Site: brandenburg
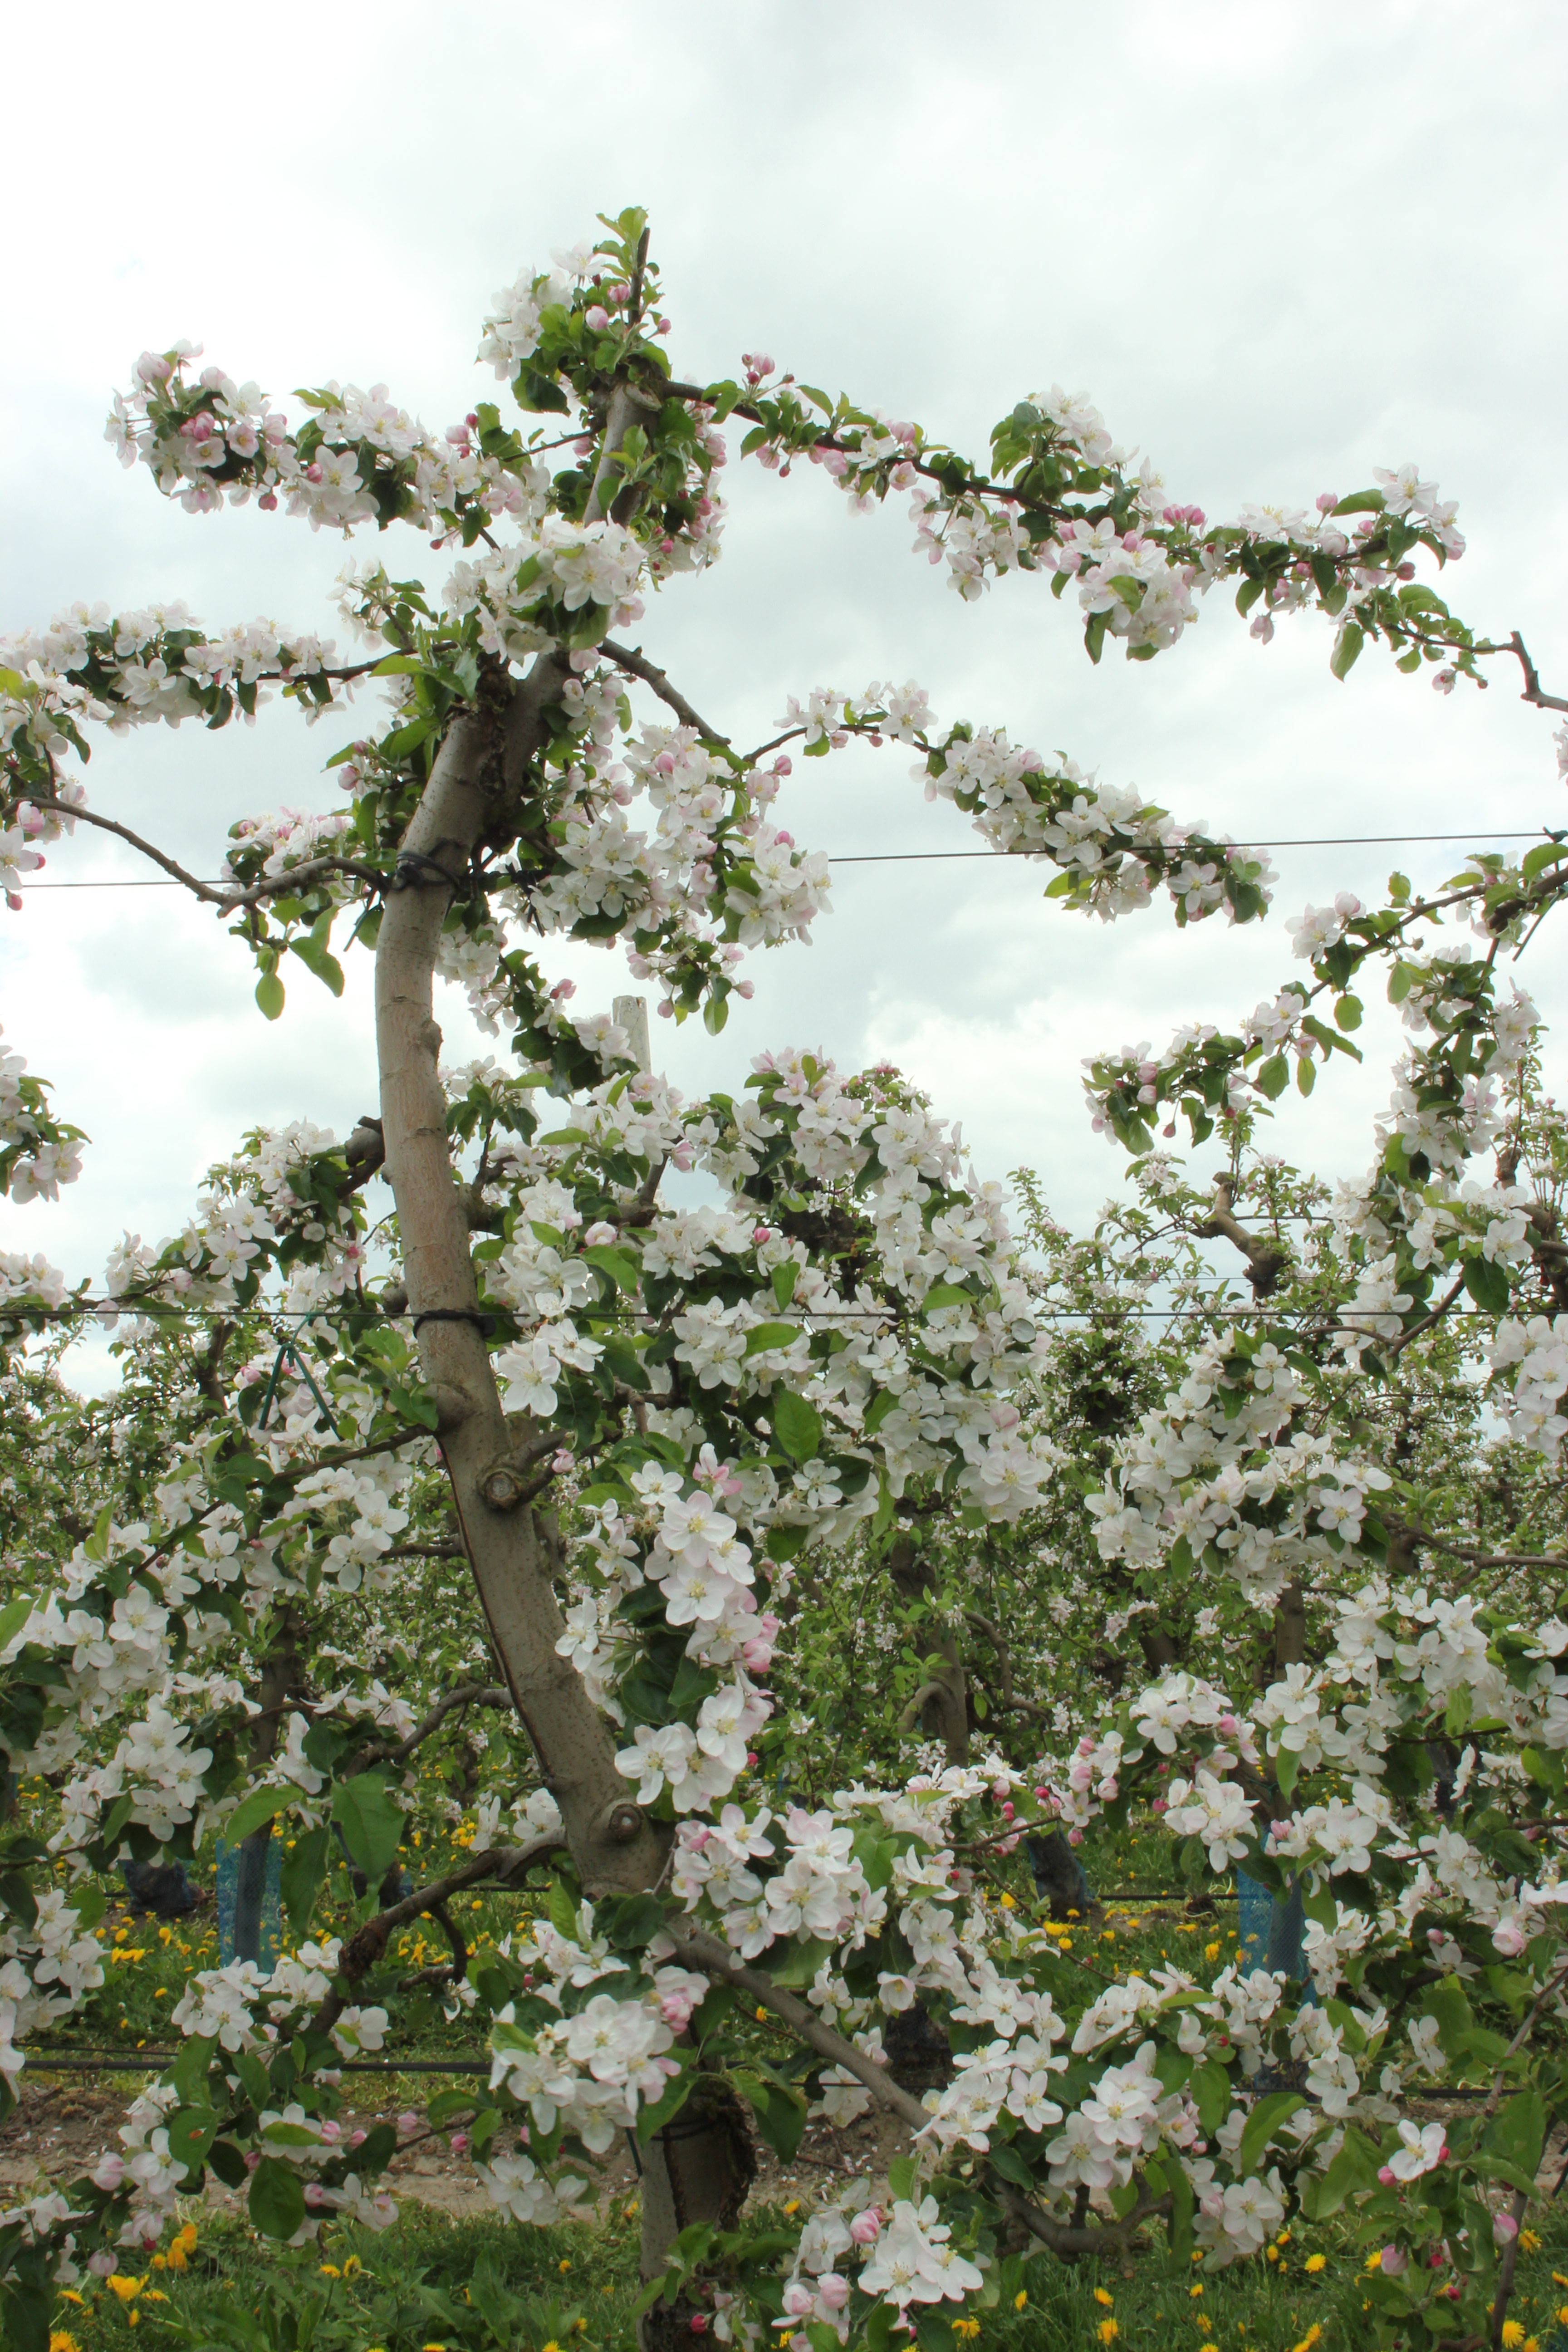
Growth stage (BBCH 65): Flowering